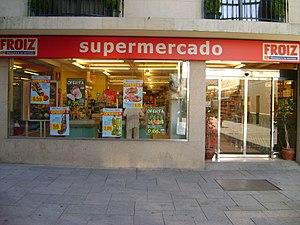
Distribuciones Froiz, S.A. est une chaîne espagnole de grande distribution basée à Poio en Espagne. Elle est présente dans les régions espagnoles de Galice, Castille et Léon, Castille-La Manche, Madrid et dans le nord du Portugal. La société a été fondée à Pontevedra en 1970 par Magín Alfredo Froiz et reste une entreprise familiale.